Boy 7 (2015 Dutch film)

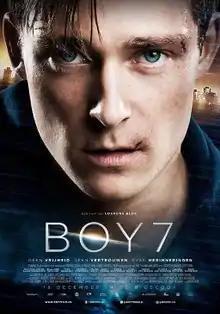
Theatrical release poster

Boy 7 is a 2015 Dutch science fiction film directed by Lourens Blok. The film is based on the eponymous book by Mirjam Mous, but is not a literal adaptation of it. The story is set in a future version of the Netherlands, which has turned into a police state. The story is told in the form of flashbacks. The main roles are played by Matthijs van de Sande Bakhuyzen, Ella-June Henrard, Yannick Jozefzoon, Tygo Gernandt and Halina Reijn.